C. Bascom Slemp

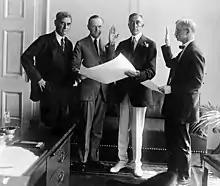
Slemp being sworn in as presidential secretary, 1923

Slemp's father served in the United States House of Representatives from Virginia's 9th congressional district from 1903 to his death in 1907. Slemp was elected to replace his father and served for fifteen years. He served as the chair of the Republican Party of Virginia's state committee from 1905 to 1918, and was its national committeeman from 1918 to 1932.